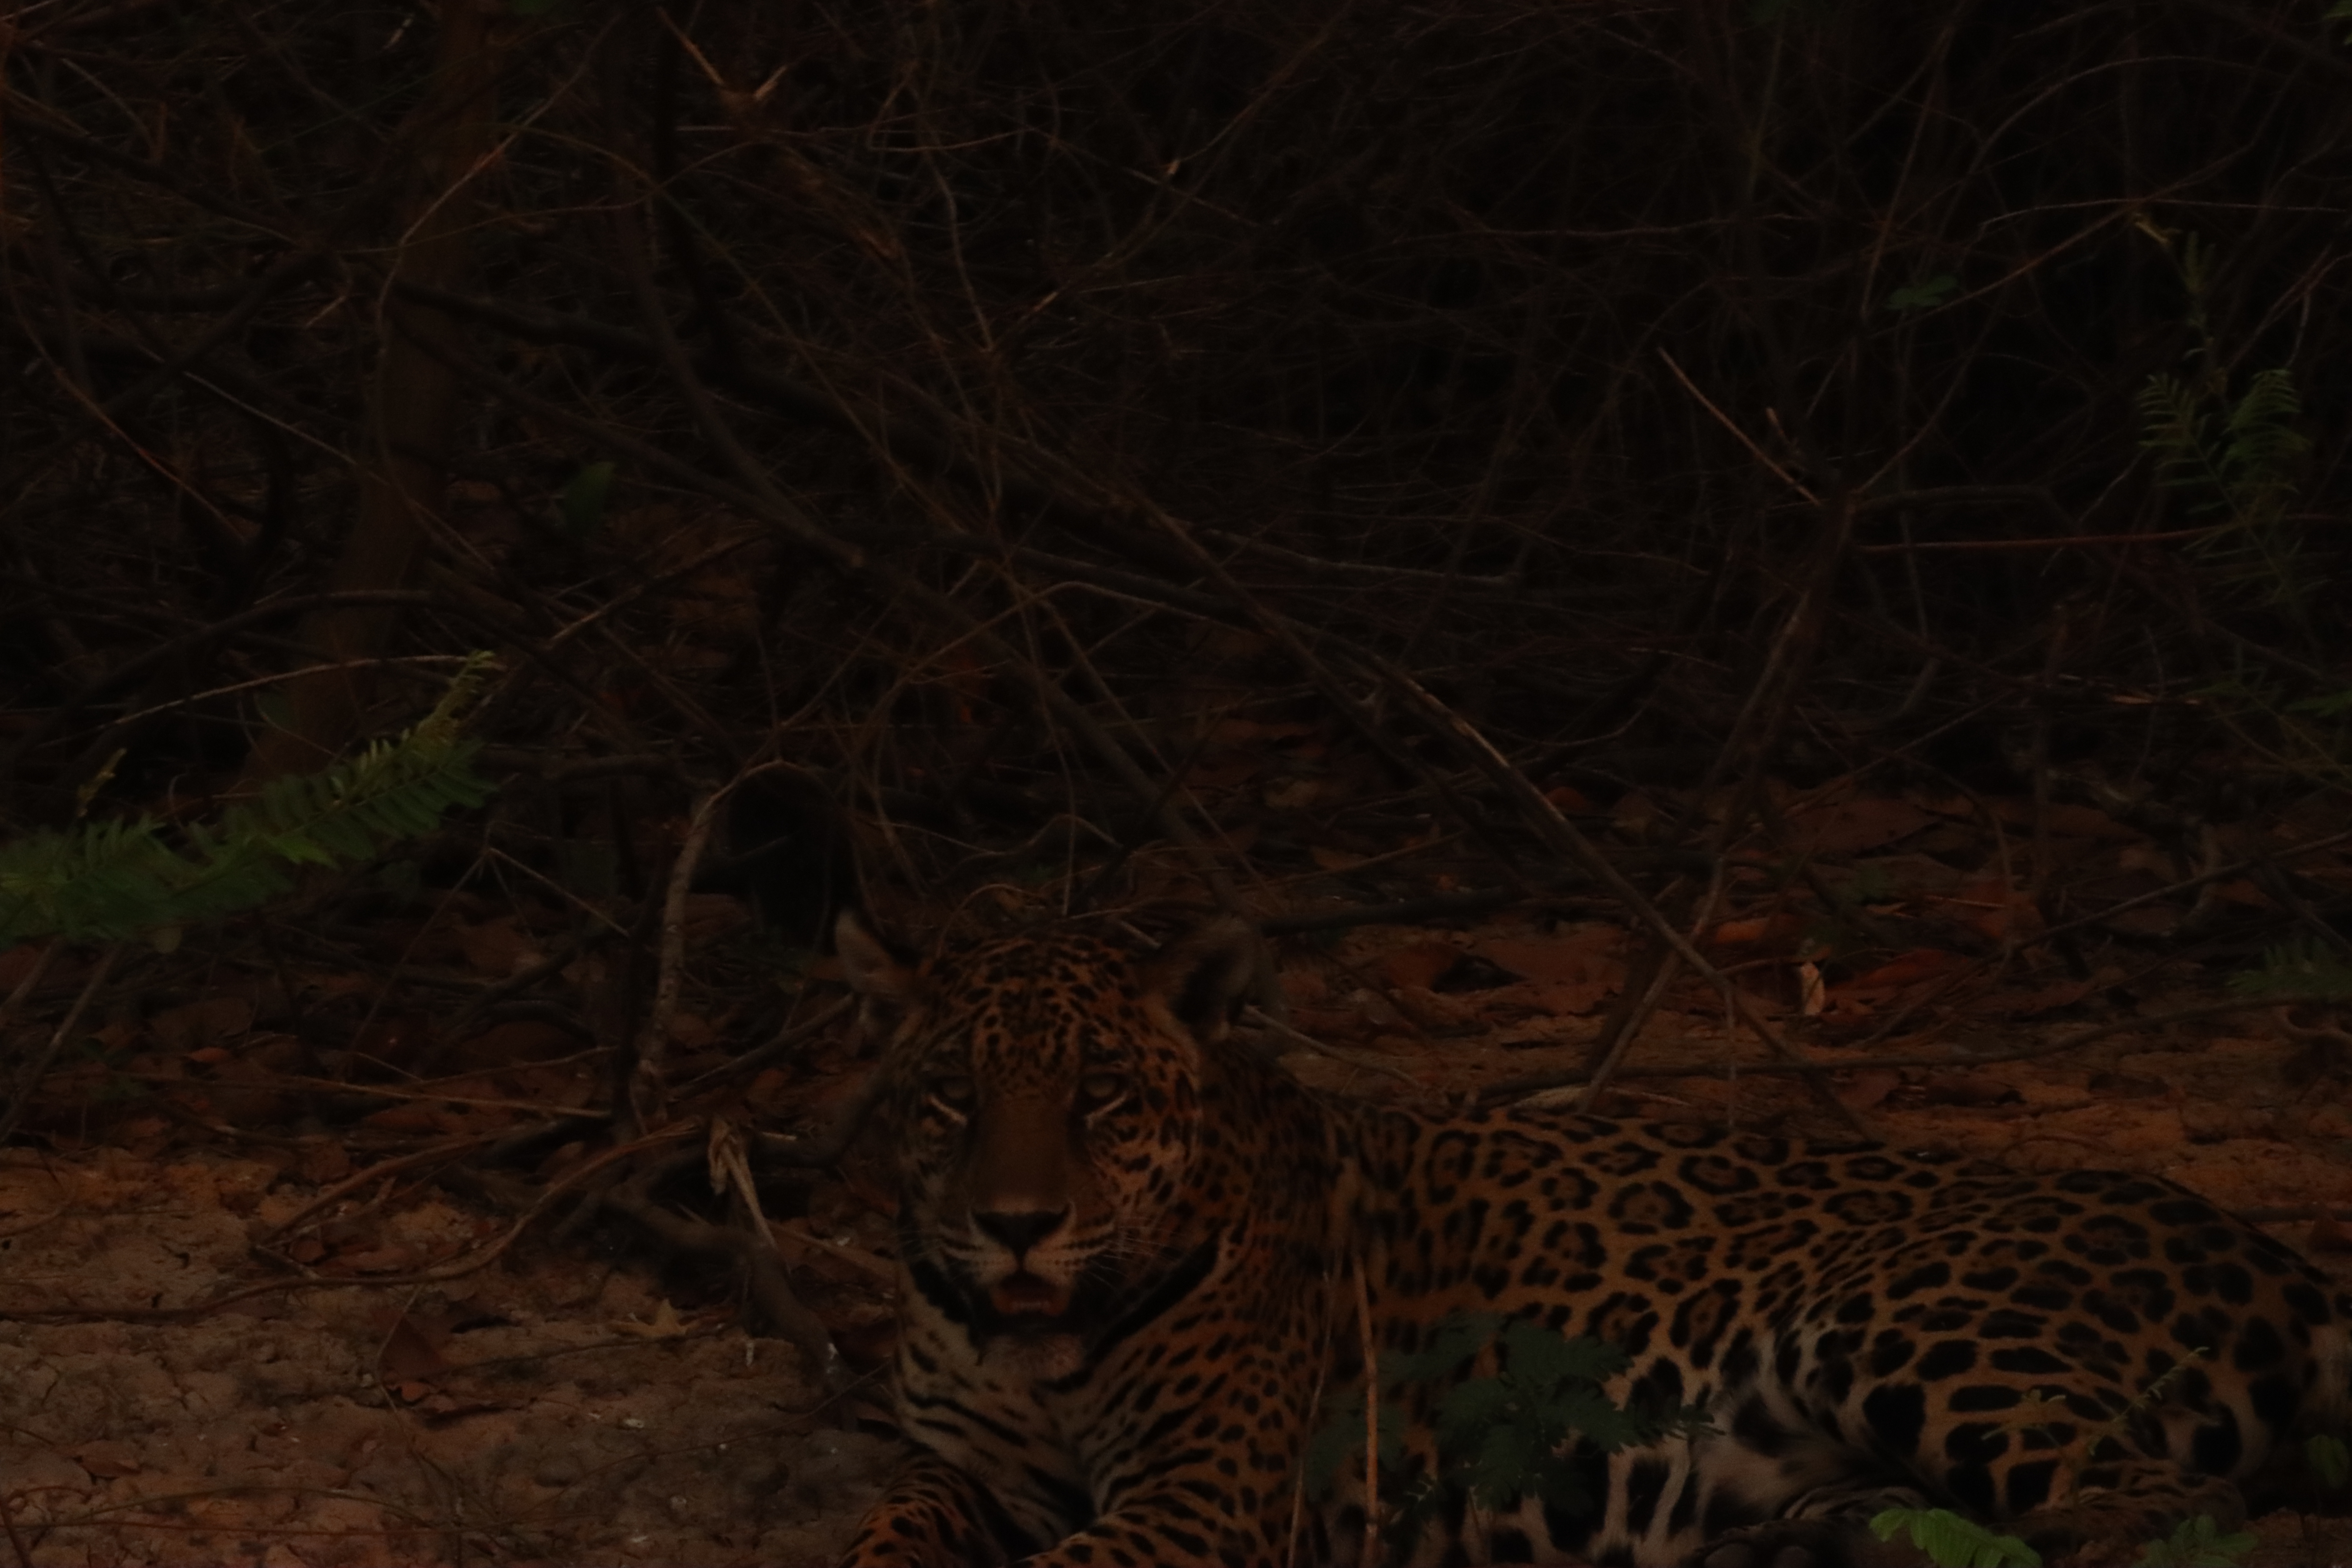
Jaguar: Pyte